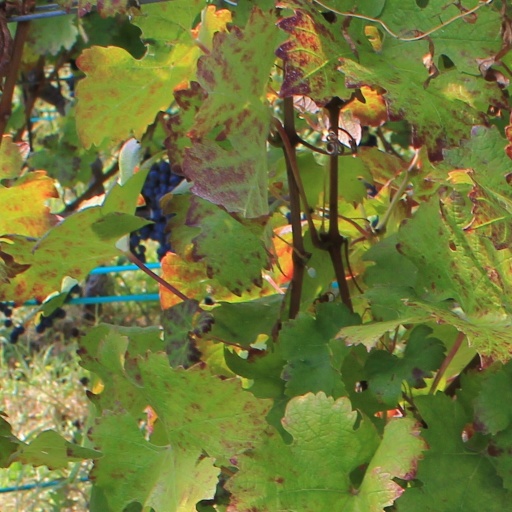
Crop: grape